Dhulap family

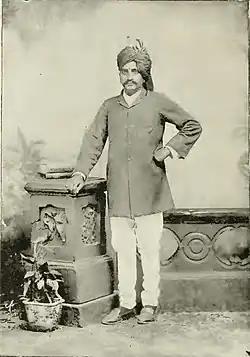
Photograph of Krushnarao II Dhulap, jagirdar of Vijaydurg and descendant of admiral Krushnarao Dhulap I

The Dhulap family was a Maratha noble family of the Maratha Empire in the late 18th century-early 19th century who were hereditary "sarkhels" or supreme commanders of the Maratha Navy during its decline. They came to power after the Angre family's downfall and Tulaji Angre's defeat at the Battle of Vijaydurg by the East India Company. Rudraji Dhulap (active between 1756-1764) and his son Anandrao Dhulap (active between 1764–1795) successively served as grand admirals of the Maratha Navy.